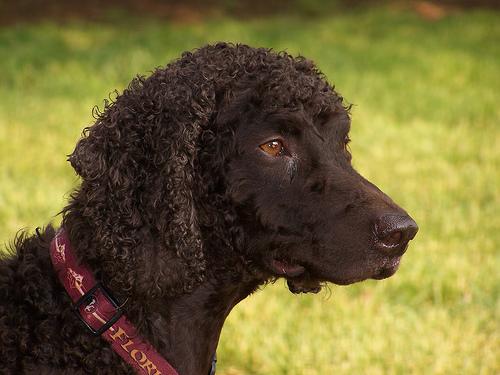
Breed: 219-n000066-Irish_water_spaniel